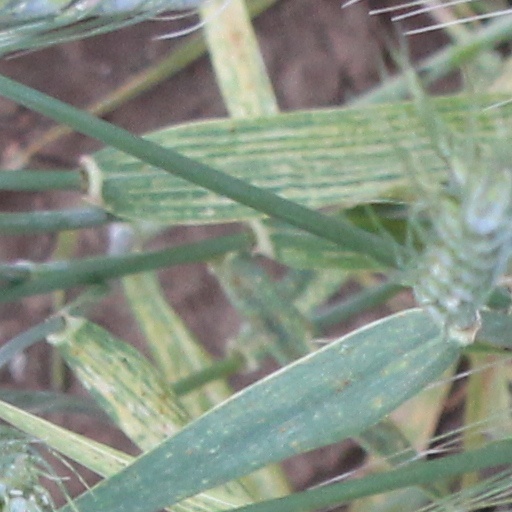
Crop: wheat